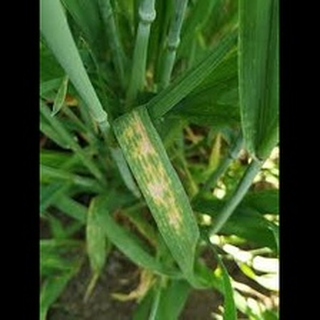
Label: wheat_leaf_blight